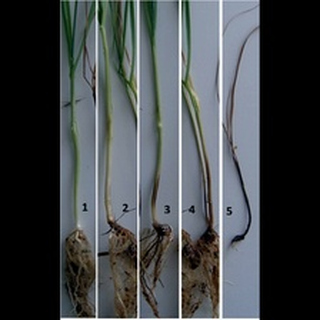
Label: wheat_common_root_rot